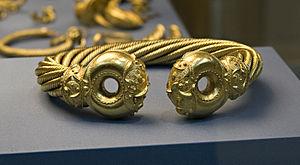
Le Grand torque de Snettisham est un torque constitué d'electrum datant de l'âge du fer. Il fait partie du trésor de Snettisham retrouvé à Snettisham, en Angleterre. Le torque parfaitement intact est remarquable pour son haut niveau de savoir-faire et son art remarquable ; il appartient au British Museum.
Le torque est un collier connu pour avoir été porté par les Celtes au cours de l'âge du fer puis, à titre honorifique, par les guerriers gaulois.
La dorure est une technique visant à rehausser les objets d'art, de culte ou précieux, en les recouvrant d'or. Elle est connue depuis l'Antiquité, notamment en Égypte antique. Ce métal, le seul à l'époque à avoir la particularité de ne pas s'oxyder, était symbole d'immortalité, et donc du divin.